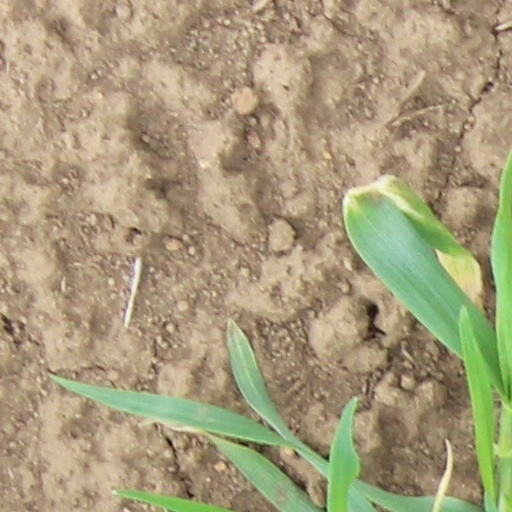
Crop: wheat